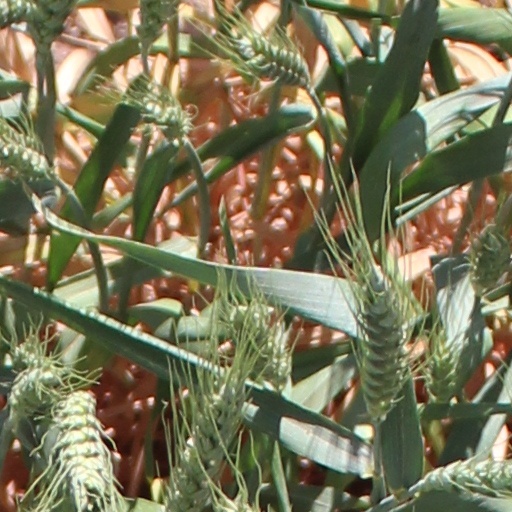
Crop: wheat